Oil sands

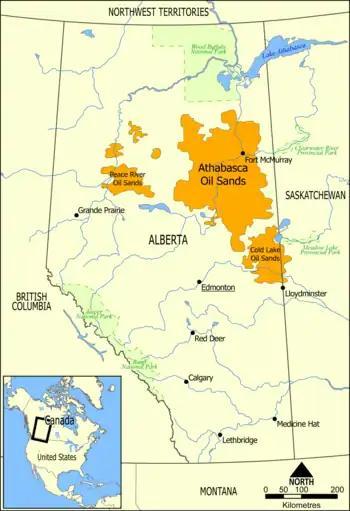
The Athabasca oil sands in Alberta, Canada, are a very large source of bitumen, which can be upgraded to synthetic crude heavy oil, Western Canadian Select (WCS)

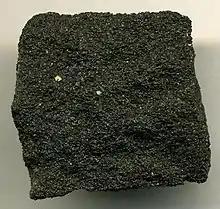
Tar sandstone from California, United States

Oil sands are a type of unconventional petroleum deposit. They are either loose sands, or partially consolidated sandstone containing a naturally occurring mixture of sand, clay, and water, soaked with bitumen (a dense and extremely viscous form of petroleum).